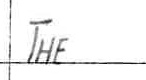
Label: the